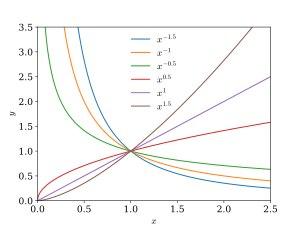
En mathématiques, l'équation d'Euler ou équation de Cauchy-Euler est une équation différentielle linéaire de la forme suivante :